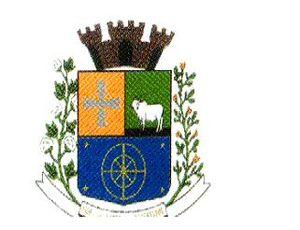
Sandovalina est une municipalité brésilienne de l'État de São Paulo et la Microrégion de Presidente Prudente.